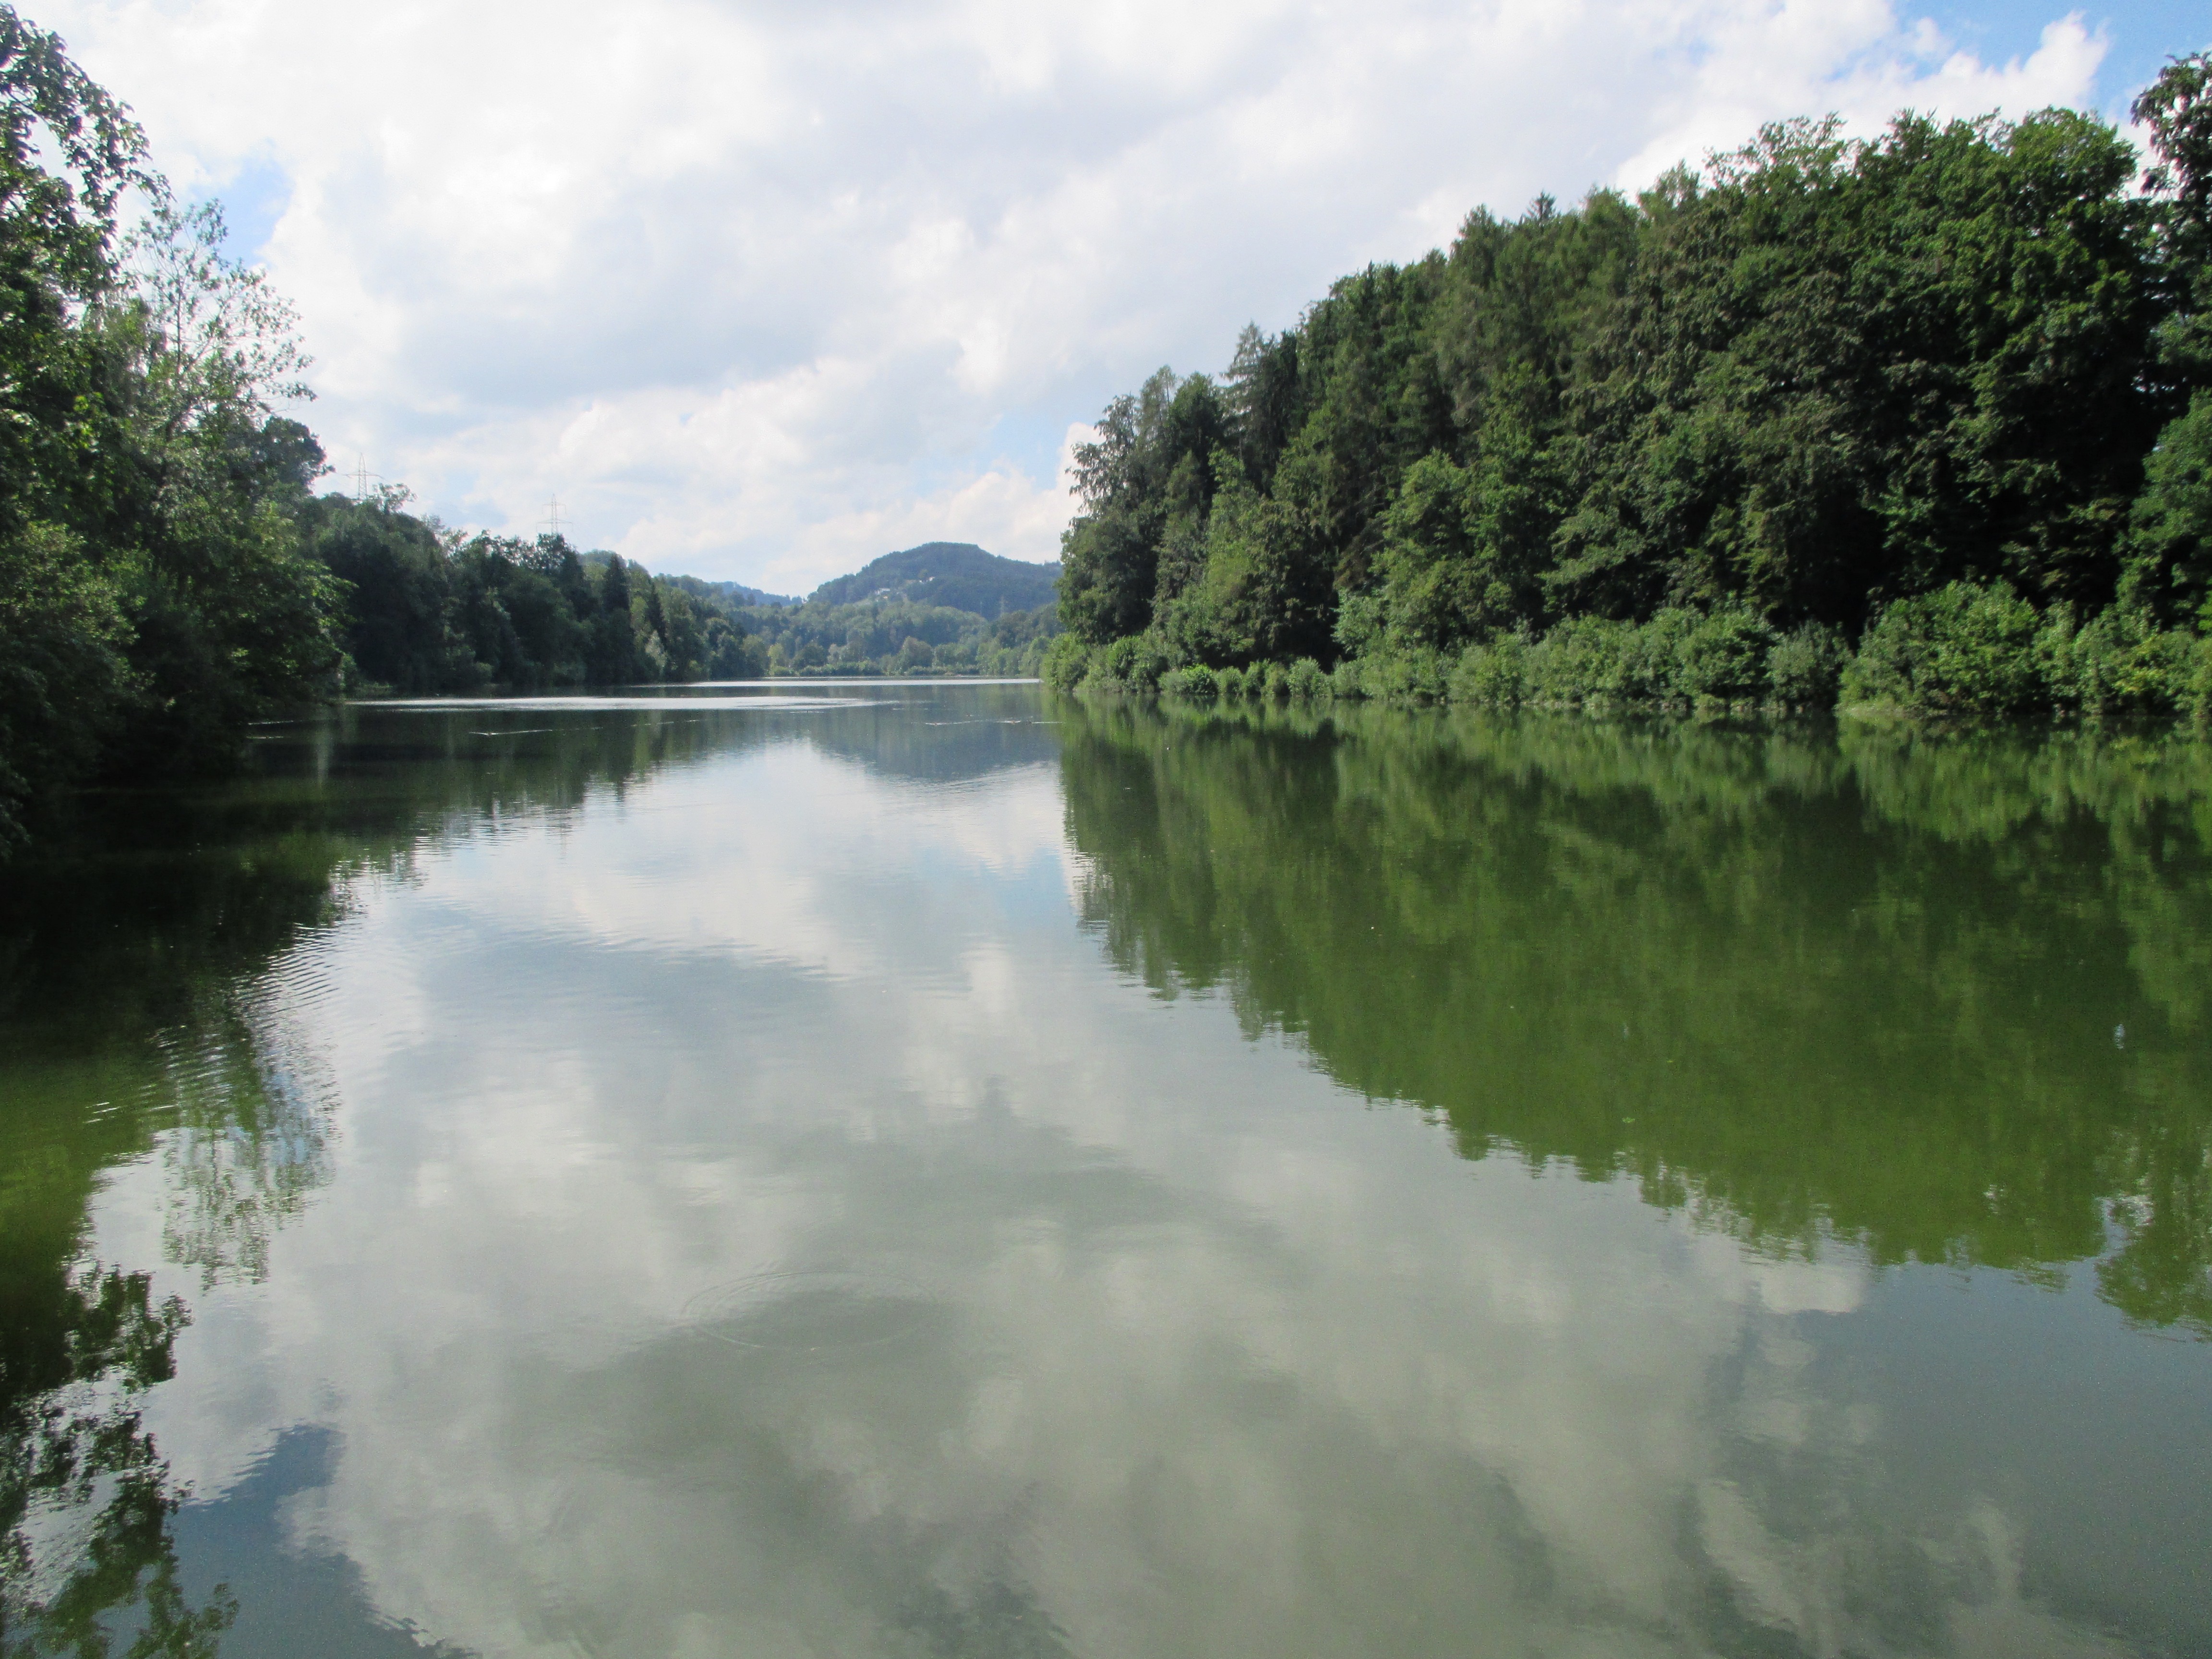
landscape, tree, water, nature, lake, river, pond, stream, reflection, reservoir, waterway, body of water, background image, trees, reflect, clouds, switzerland, loch, st gallen, atmospheric phenomenon, g bsensee